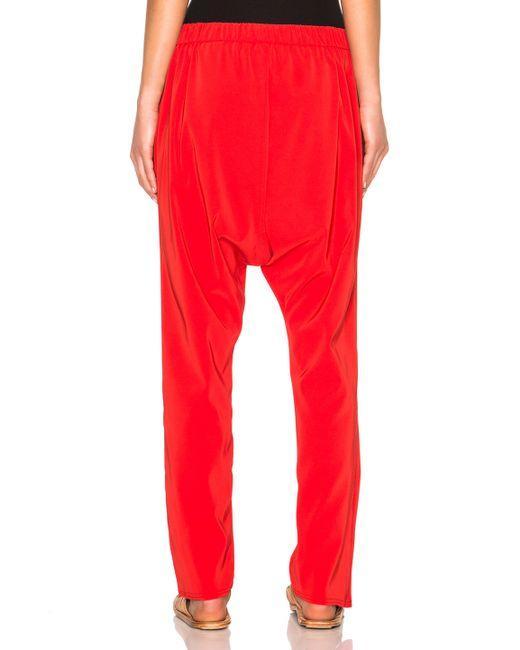
Lockere Passform Baumwolle rosa Unterbekleidung